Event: Nepal Earthquake
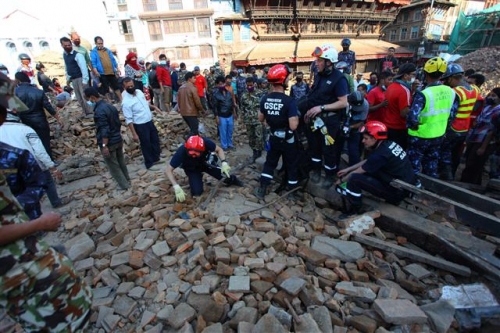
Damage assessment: damage